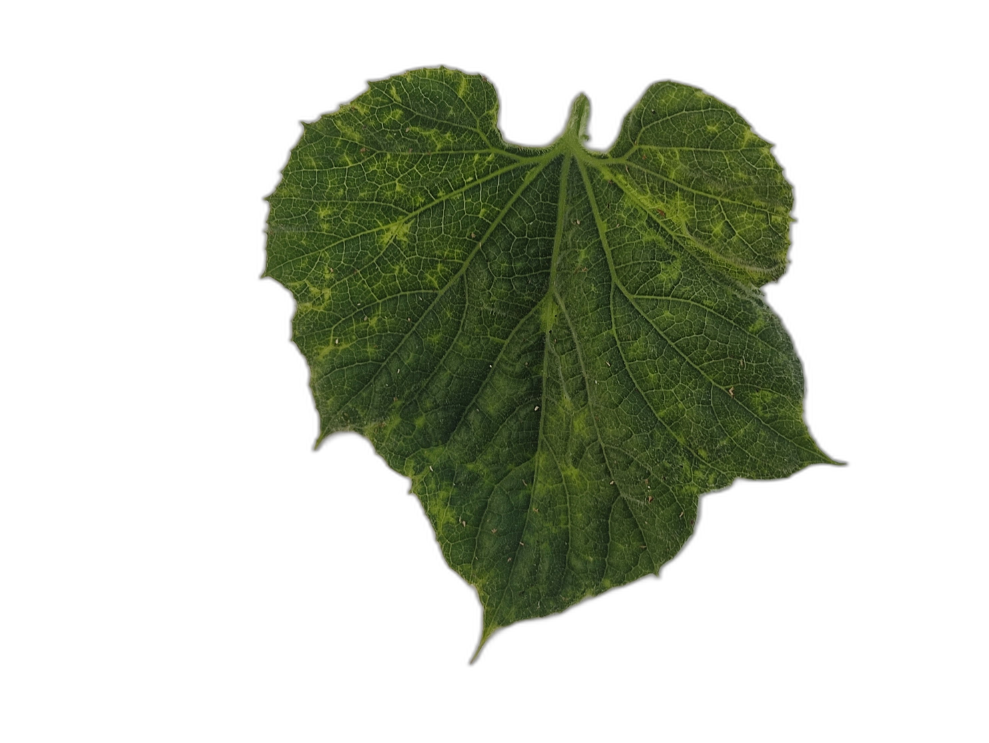
Crop: Bottle Gourd
Label: Mosaic_Virus